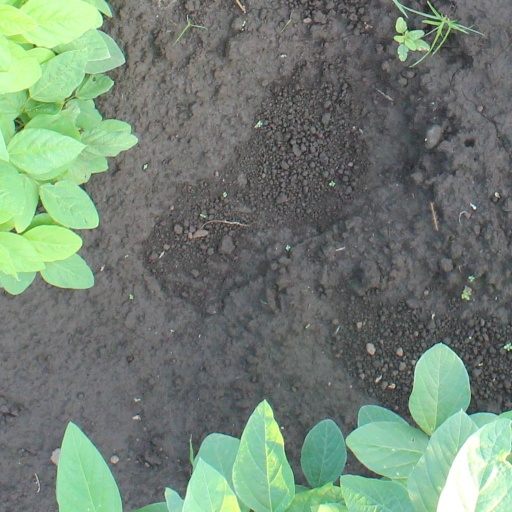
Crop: soybean